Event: Nepal Earthquake
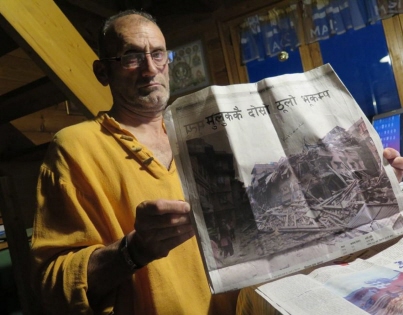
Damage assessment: no_damage